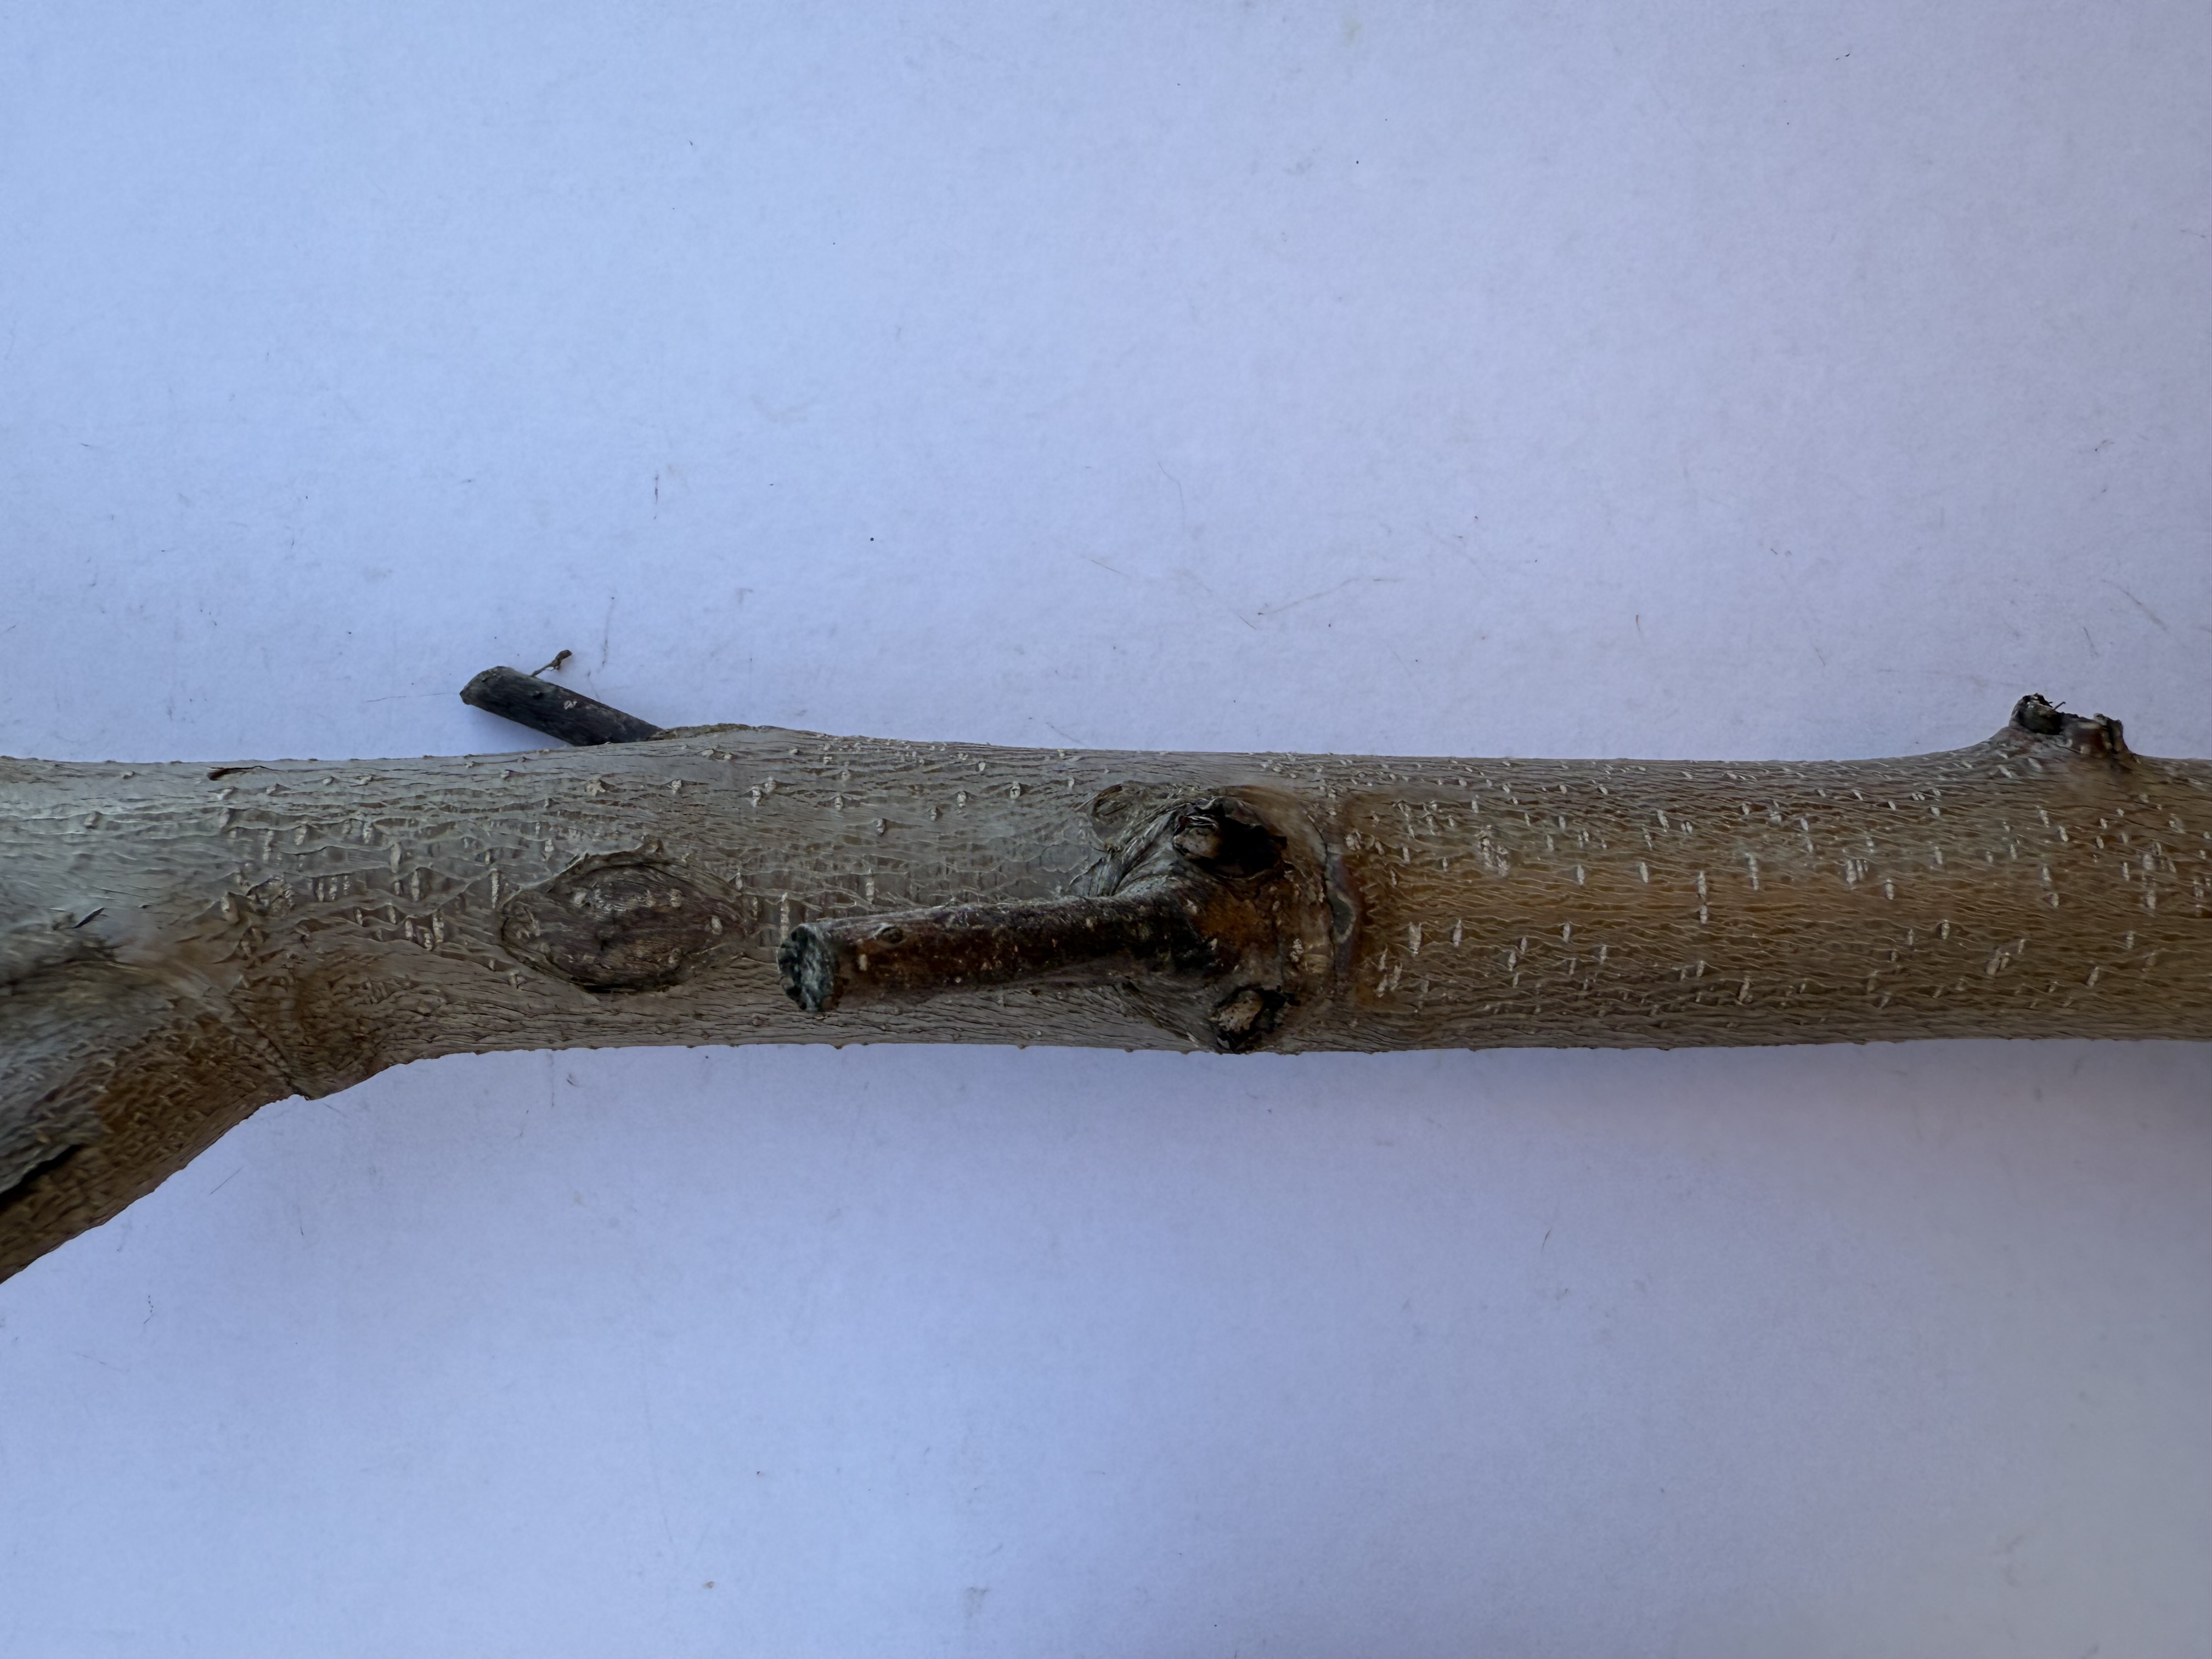
Variety: Yellow Peach